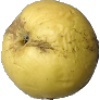
Label: Apple Golden 1